Bing sutt

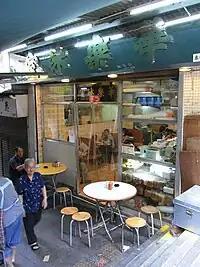
Wah Lok Cafe located at Central, Hong Kong

Since World War II, the dietary culture of Hong Kong became westernized. That was also the time when bing sutts started to become popular and created localized western menus to keep Hong Kong-style restaurants alive. Bing sutts hit the height of their popularity in the 1950s to 1960s.